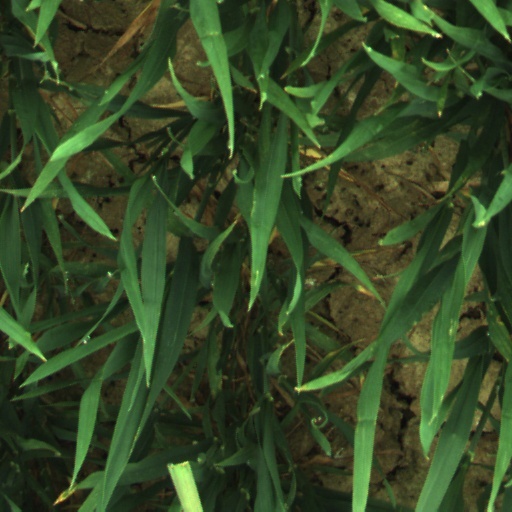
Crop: wheat